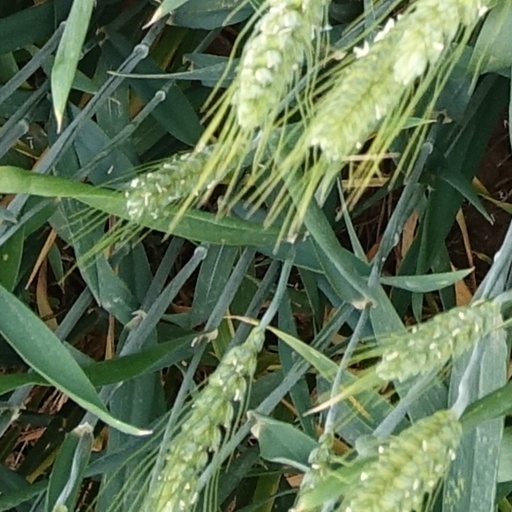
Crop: wheat